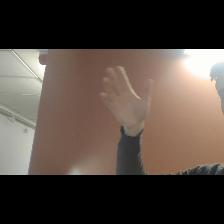
Label: Human